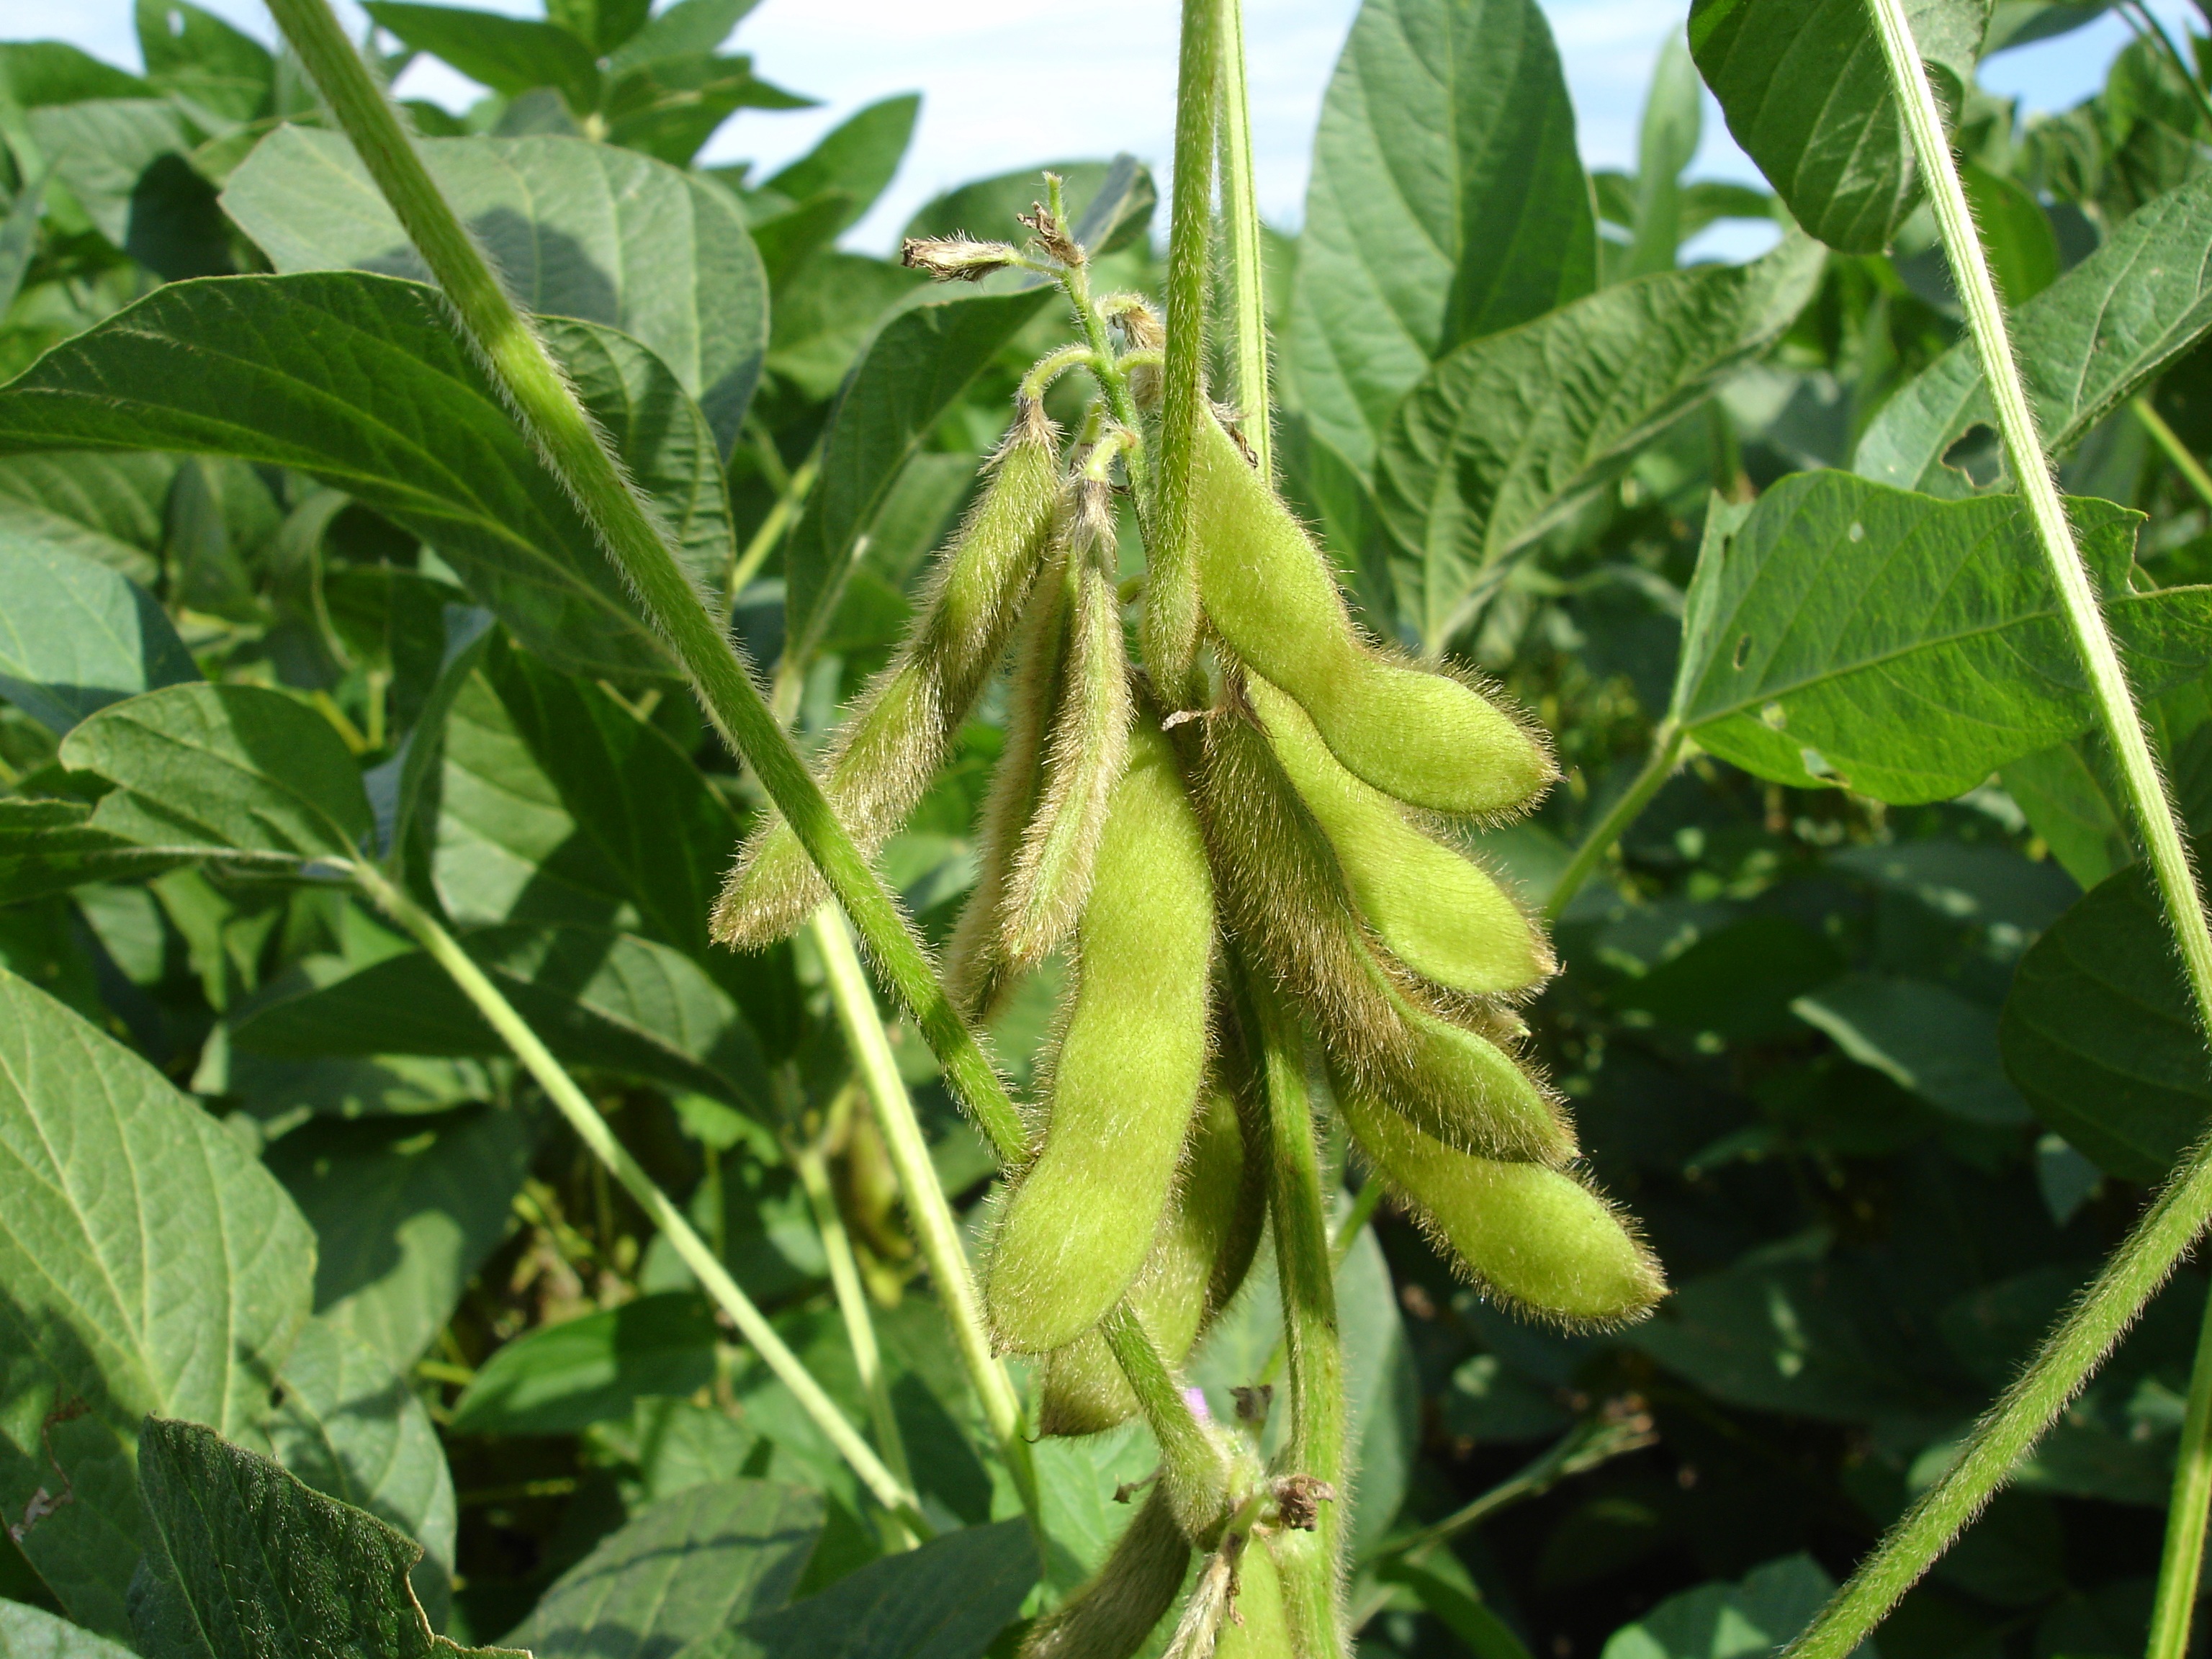
landscape, nature, plant, grain, fruit, leaf, flower, food, green, herb, produce, vegetable, crop, agriculture, plants, gourd, pods, leaves, fields, crops, plantation, hairs, soybean, flowering plant, end of summer, soy, glycine max, land plant, momordica charantia